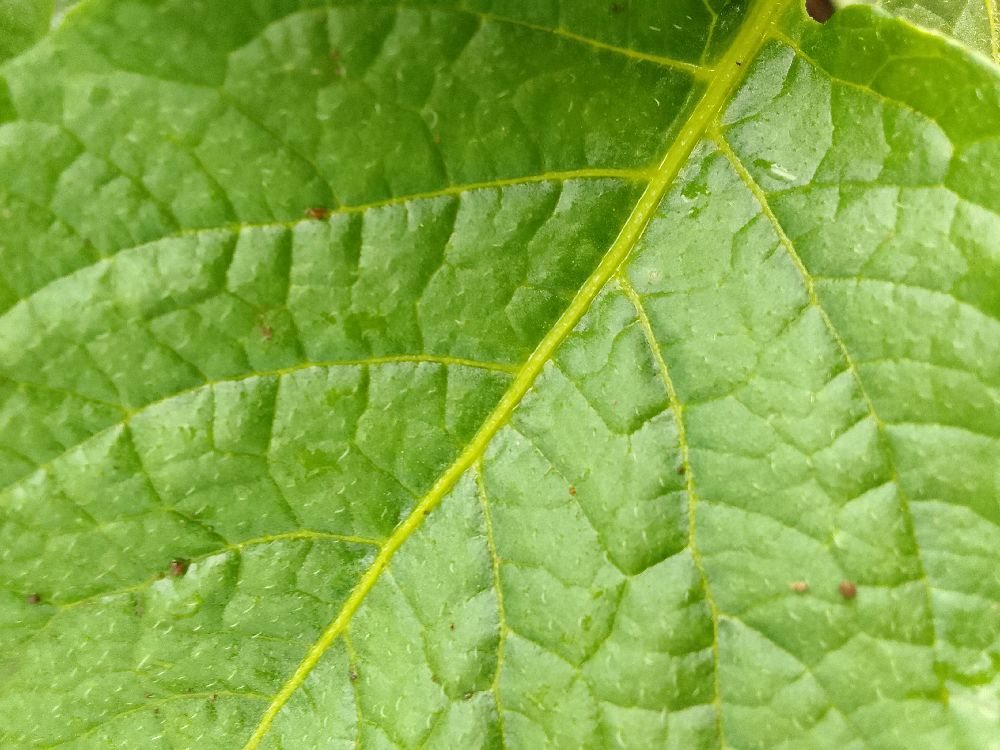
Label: Healthy